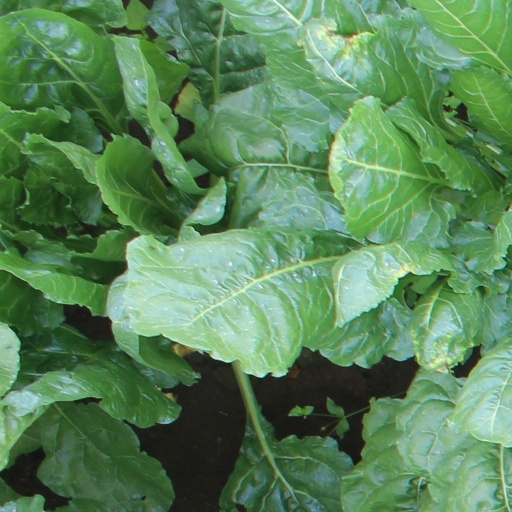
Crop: sugar beet